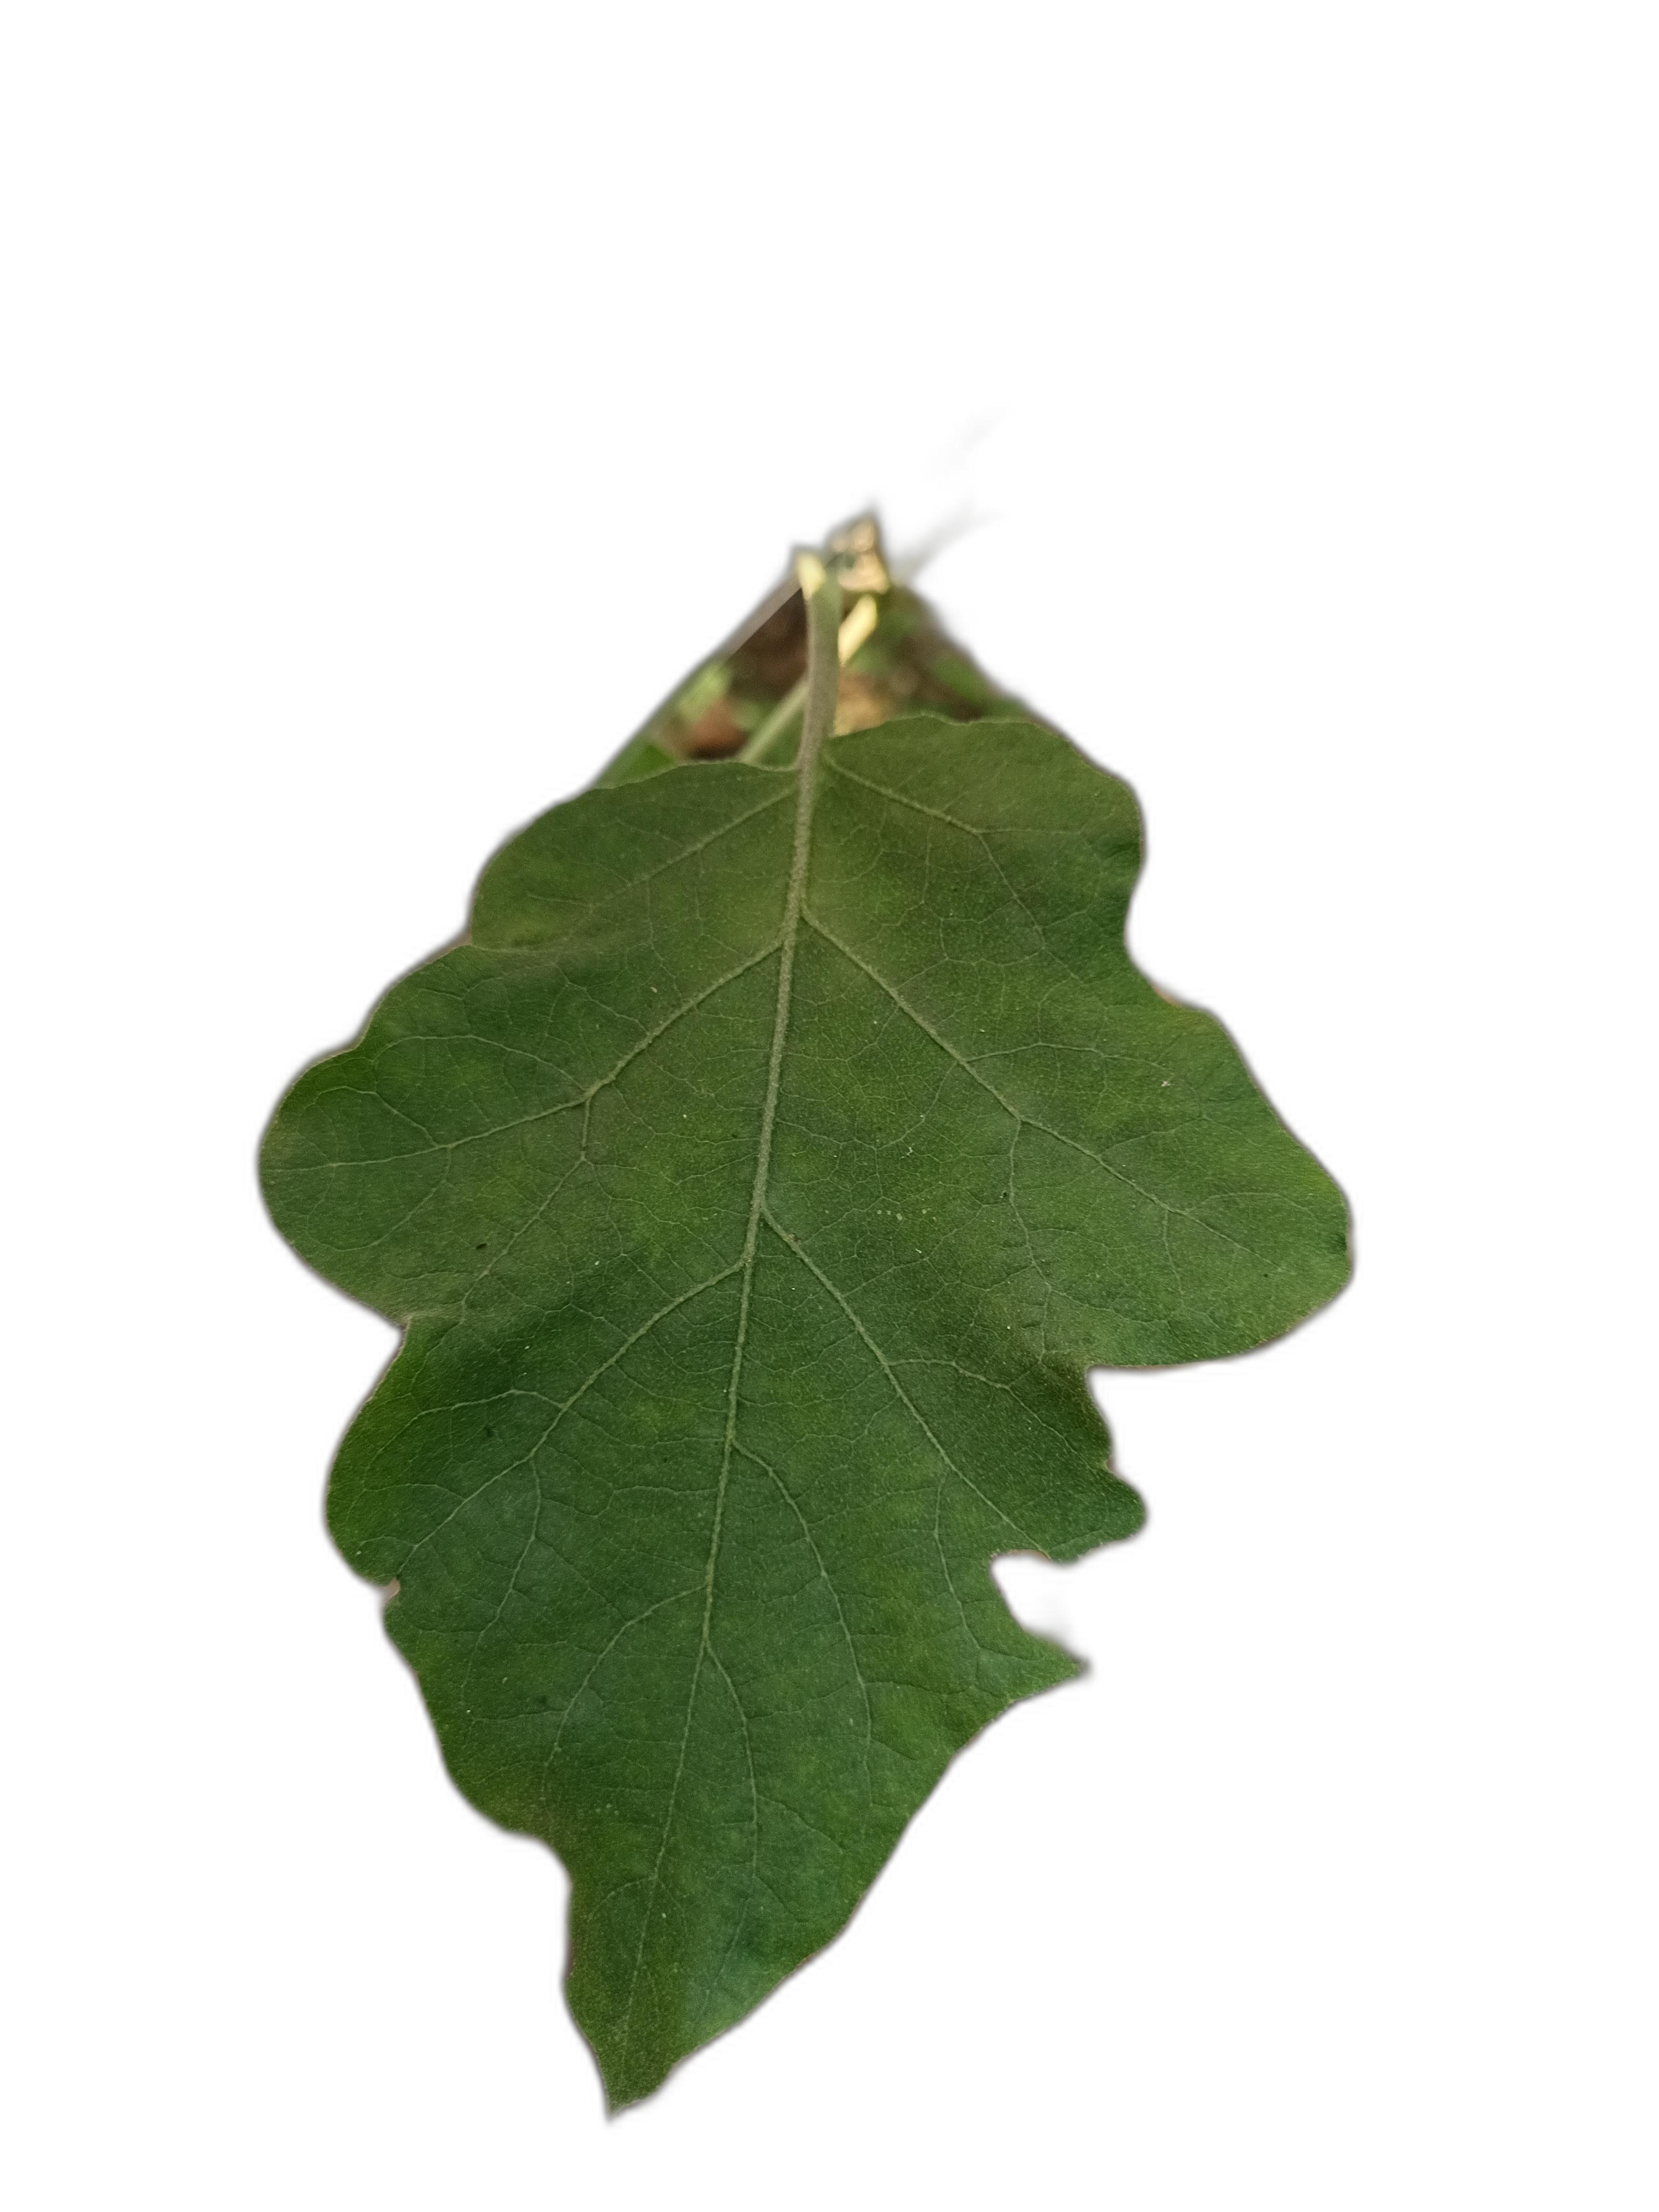
Label: Healthy Leaf